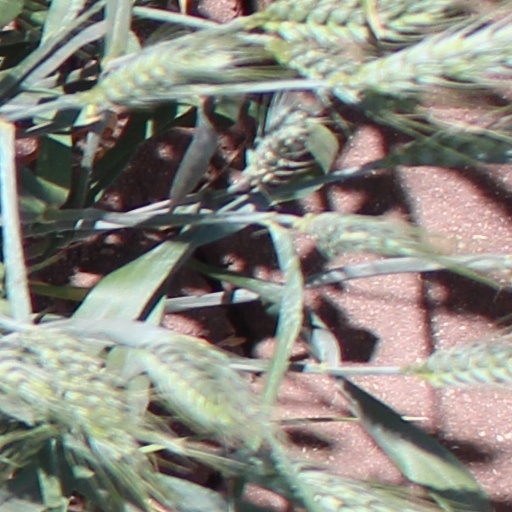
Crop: wheat